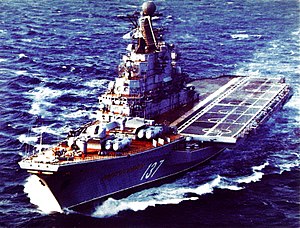
Vojenno-Morskoj Flot SSSR / Historie / 2. verdenskrig
Kiev-klasse hangarskib, 1986
Vojenno-Morskoj Flot SSSR var den maritime gren af Sovjetunionens militær. En anden betegnelse for flåden er Den Røde Flåde.